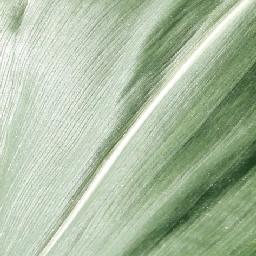
Label: Corn___healthy